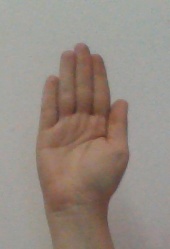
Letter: seen